Queshi

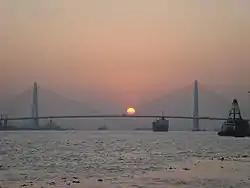
Queshi Bridge

The "Queshi Bridge" is 2,402 m long, with a deck width of 30.35 m and 6 lanes. The long span of ranks it among the largest cable-stayed bridges in the world.